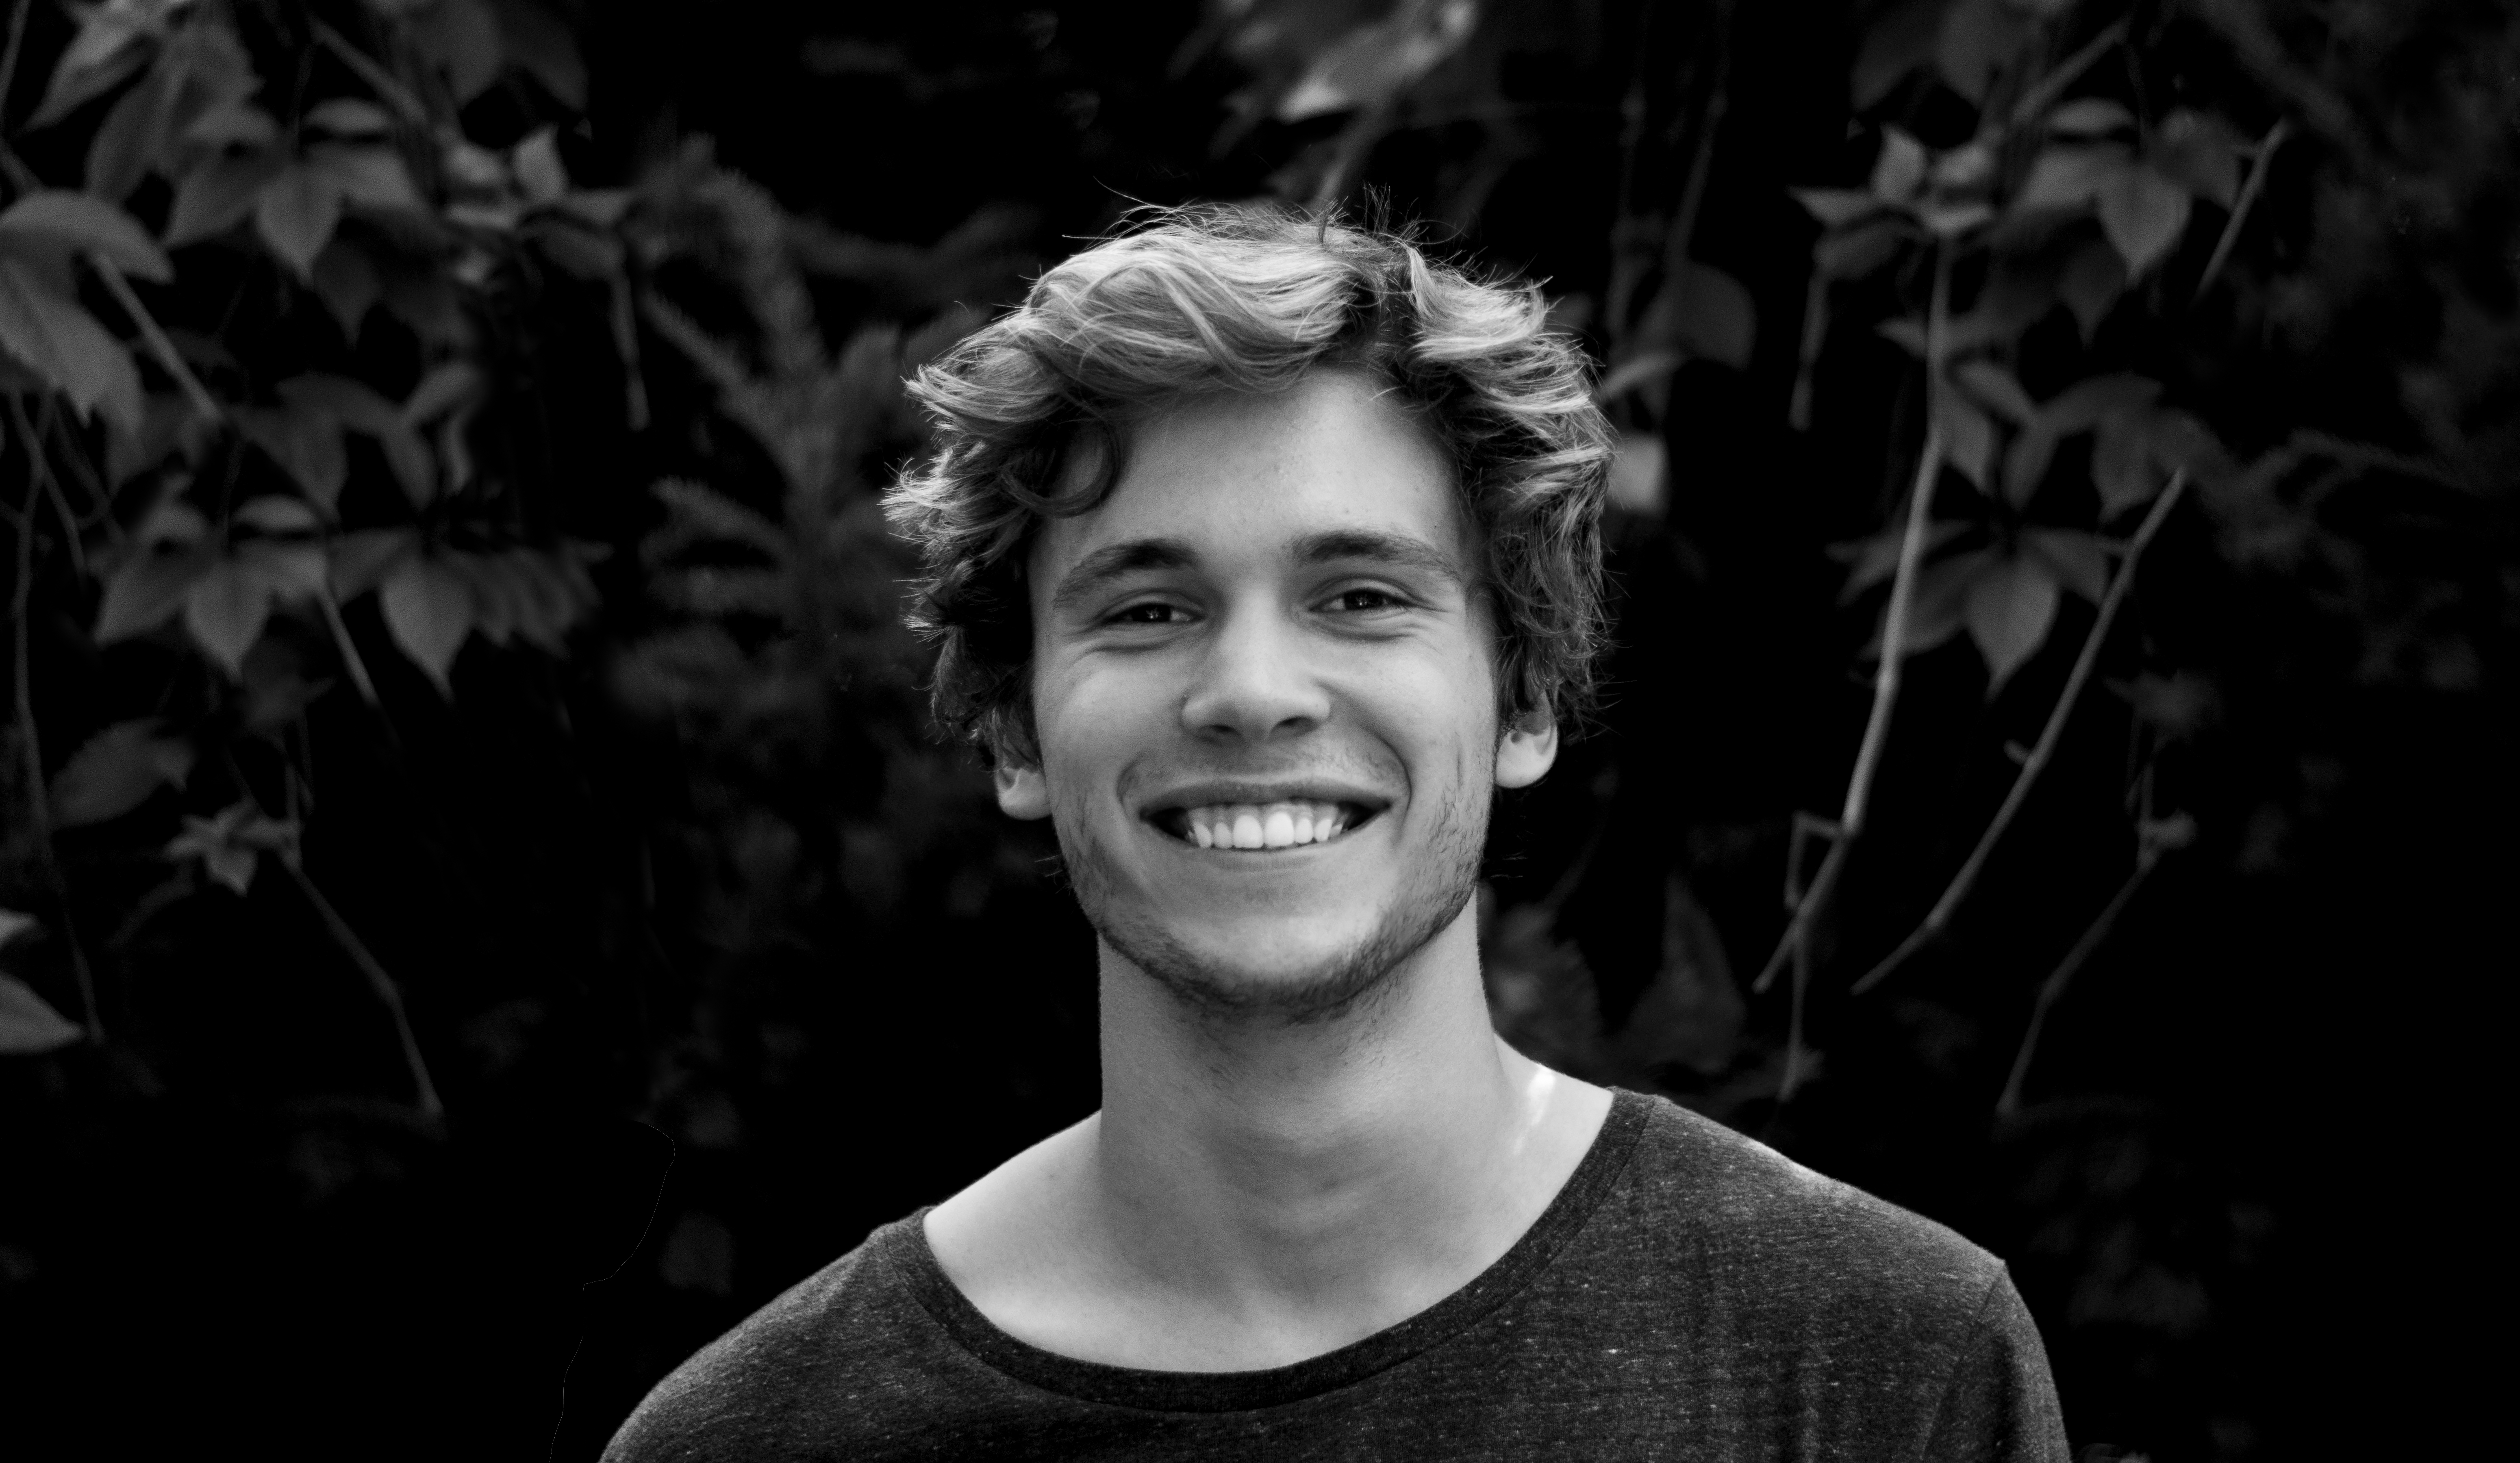
man, person, black and white, white, photography, portrait, model, young, darkness, fashion, black, monochrome, hairstyle, smiling, smile, laughing, fun, happy, beauty, monochrome photography, portrait photography, film noir